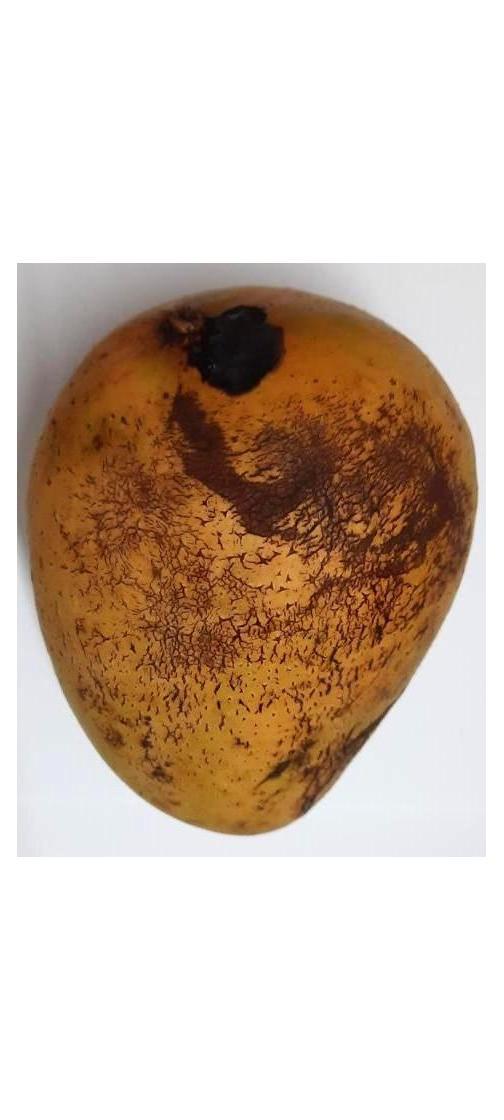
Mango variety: Ashshina Classic